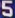
Number: 5